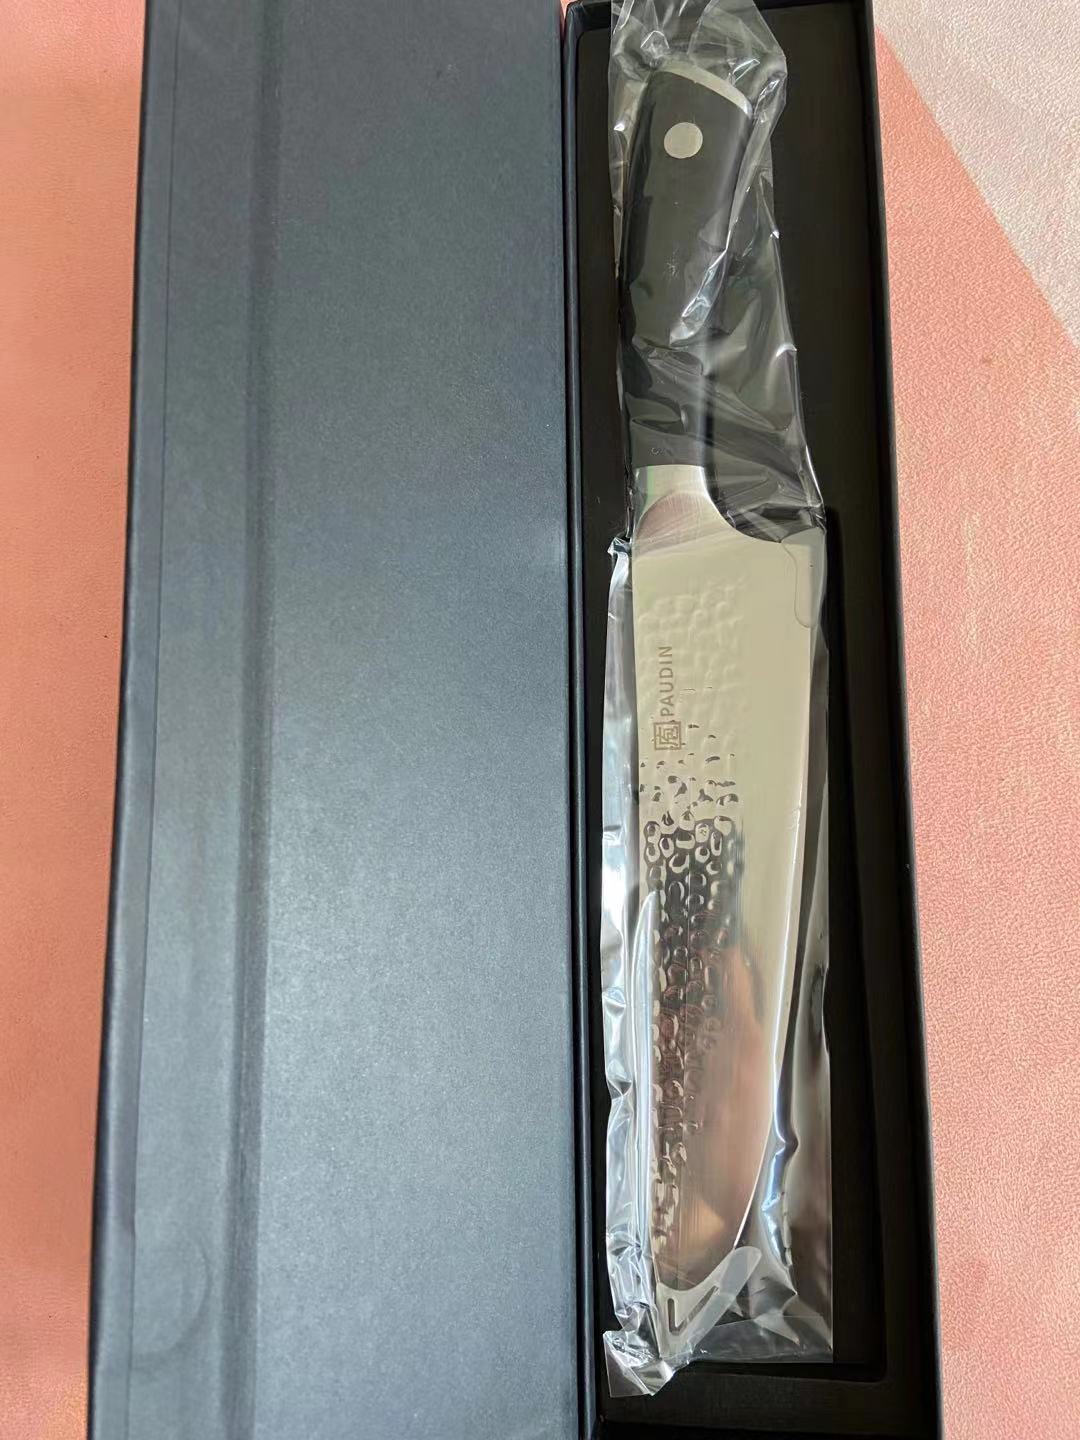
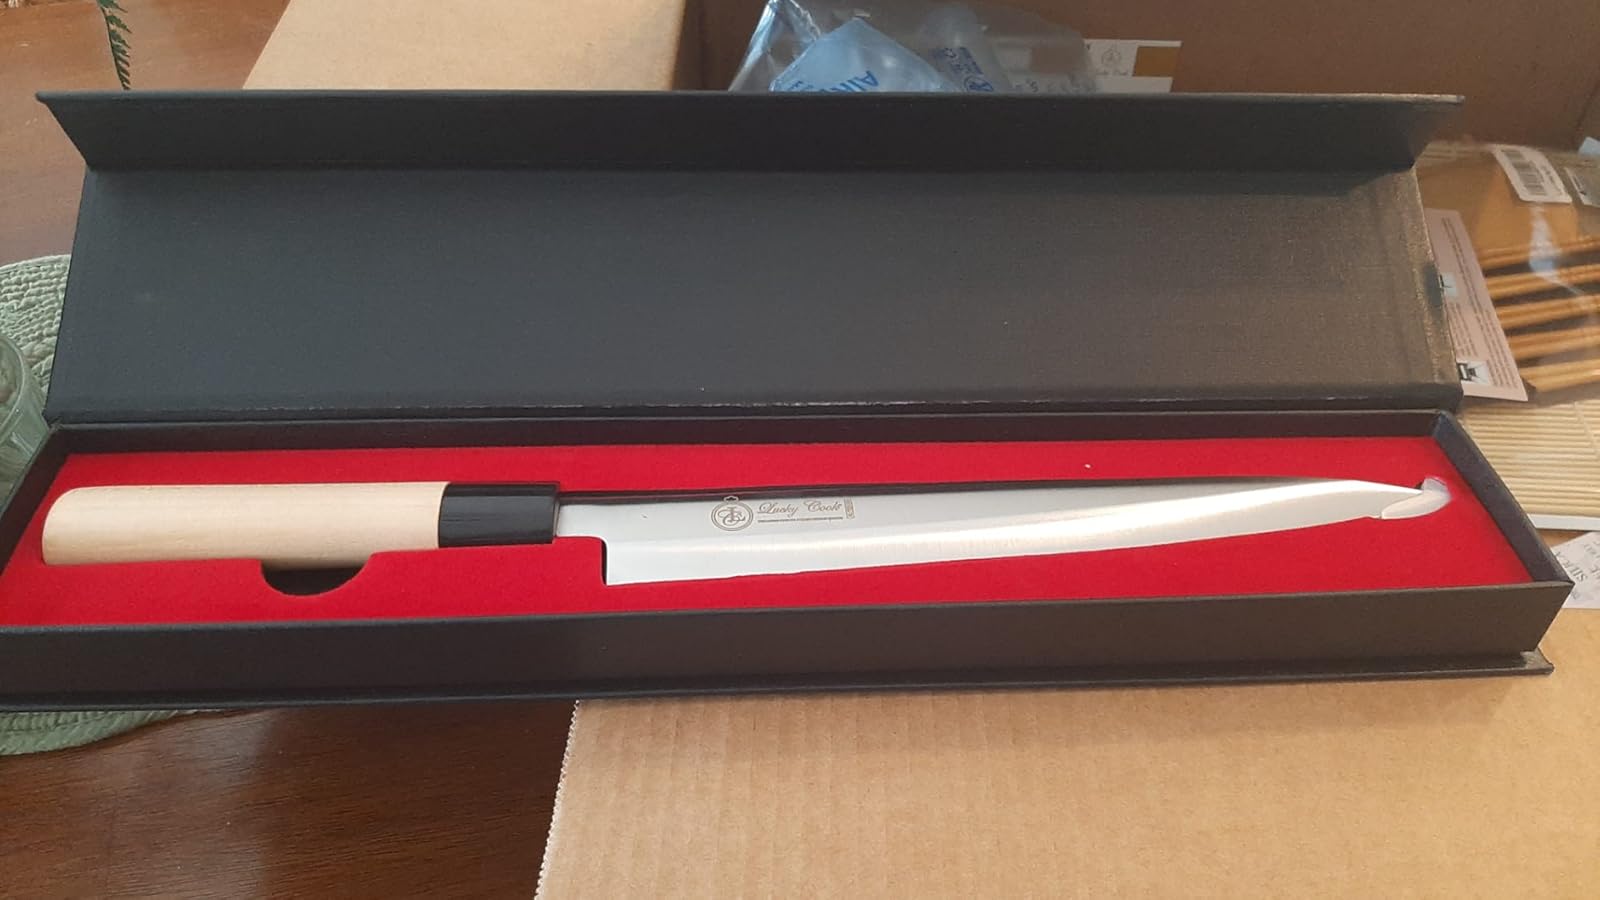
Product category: items_knife
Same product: no